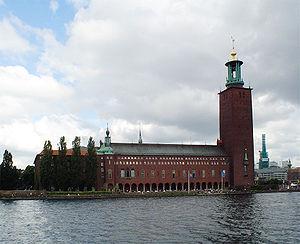
Hôtel de ville de Stockholm Magyar: Stockholmi városháza
Cet article recense les timbres de France émis en 2005 par La Poste.